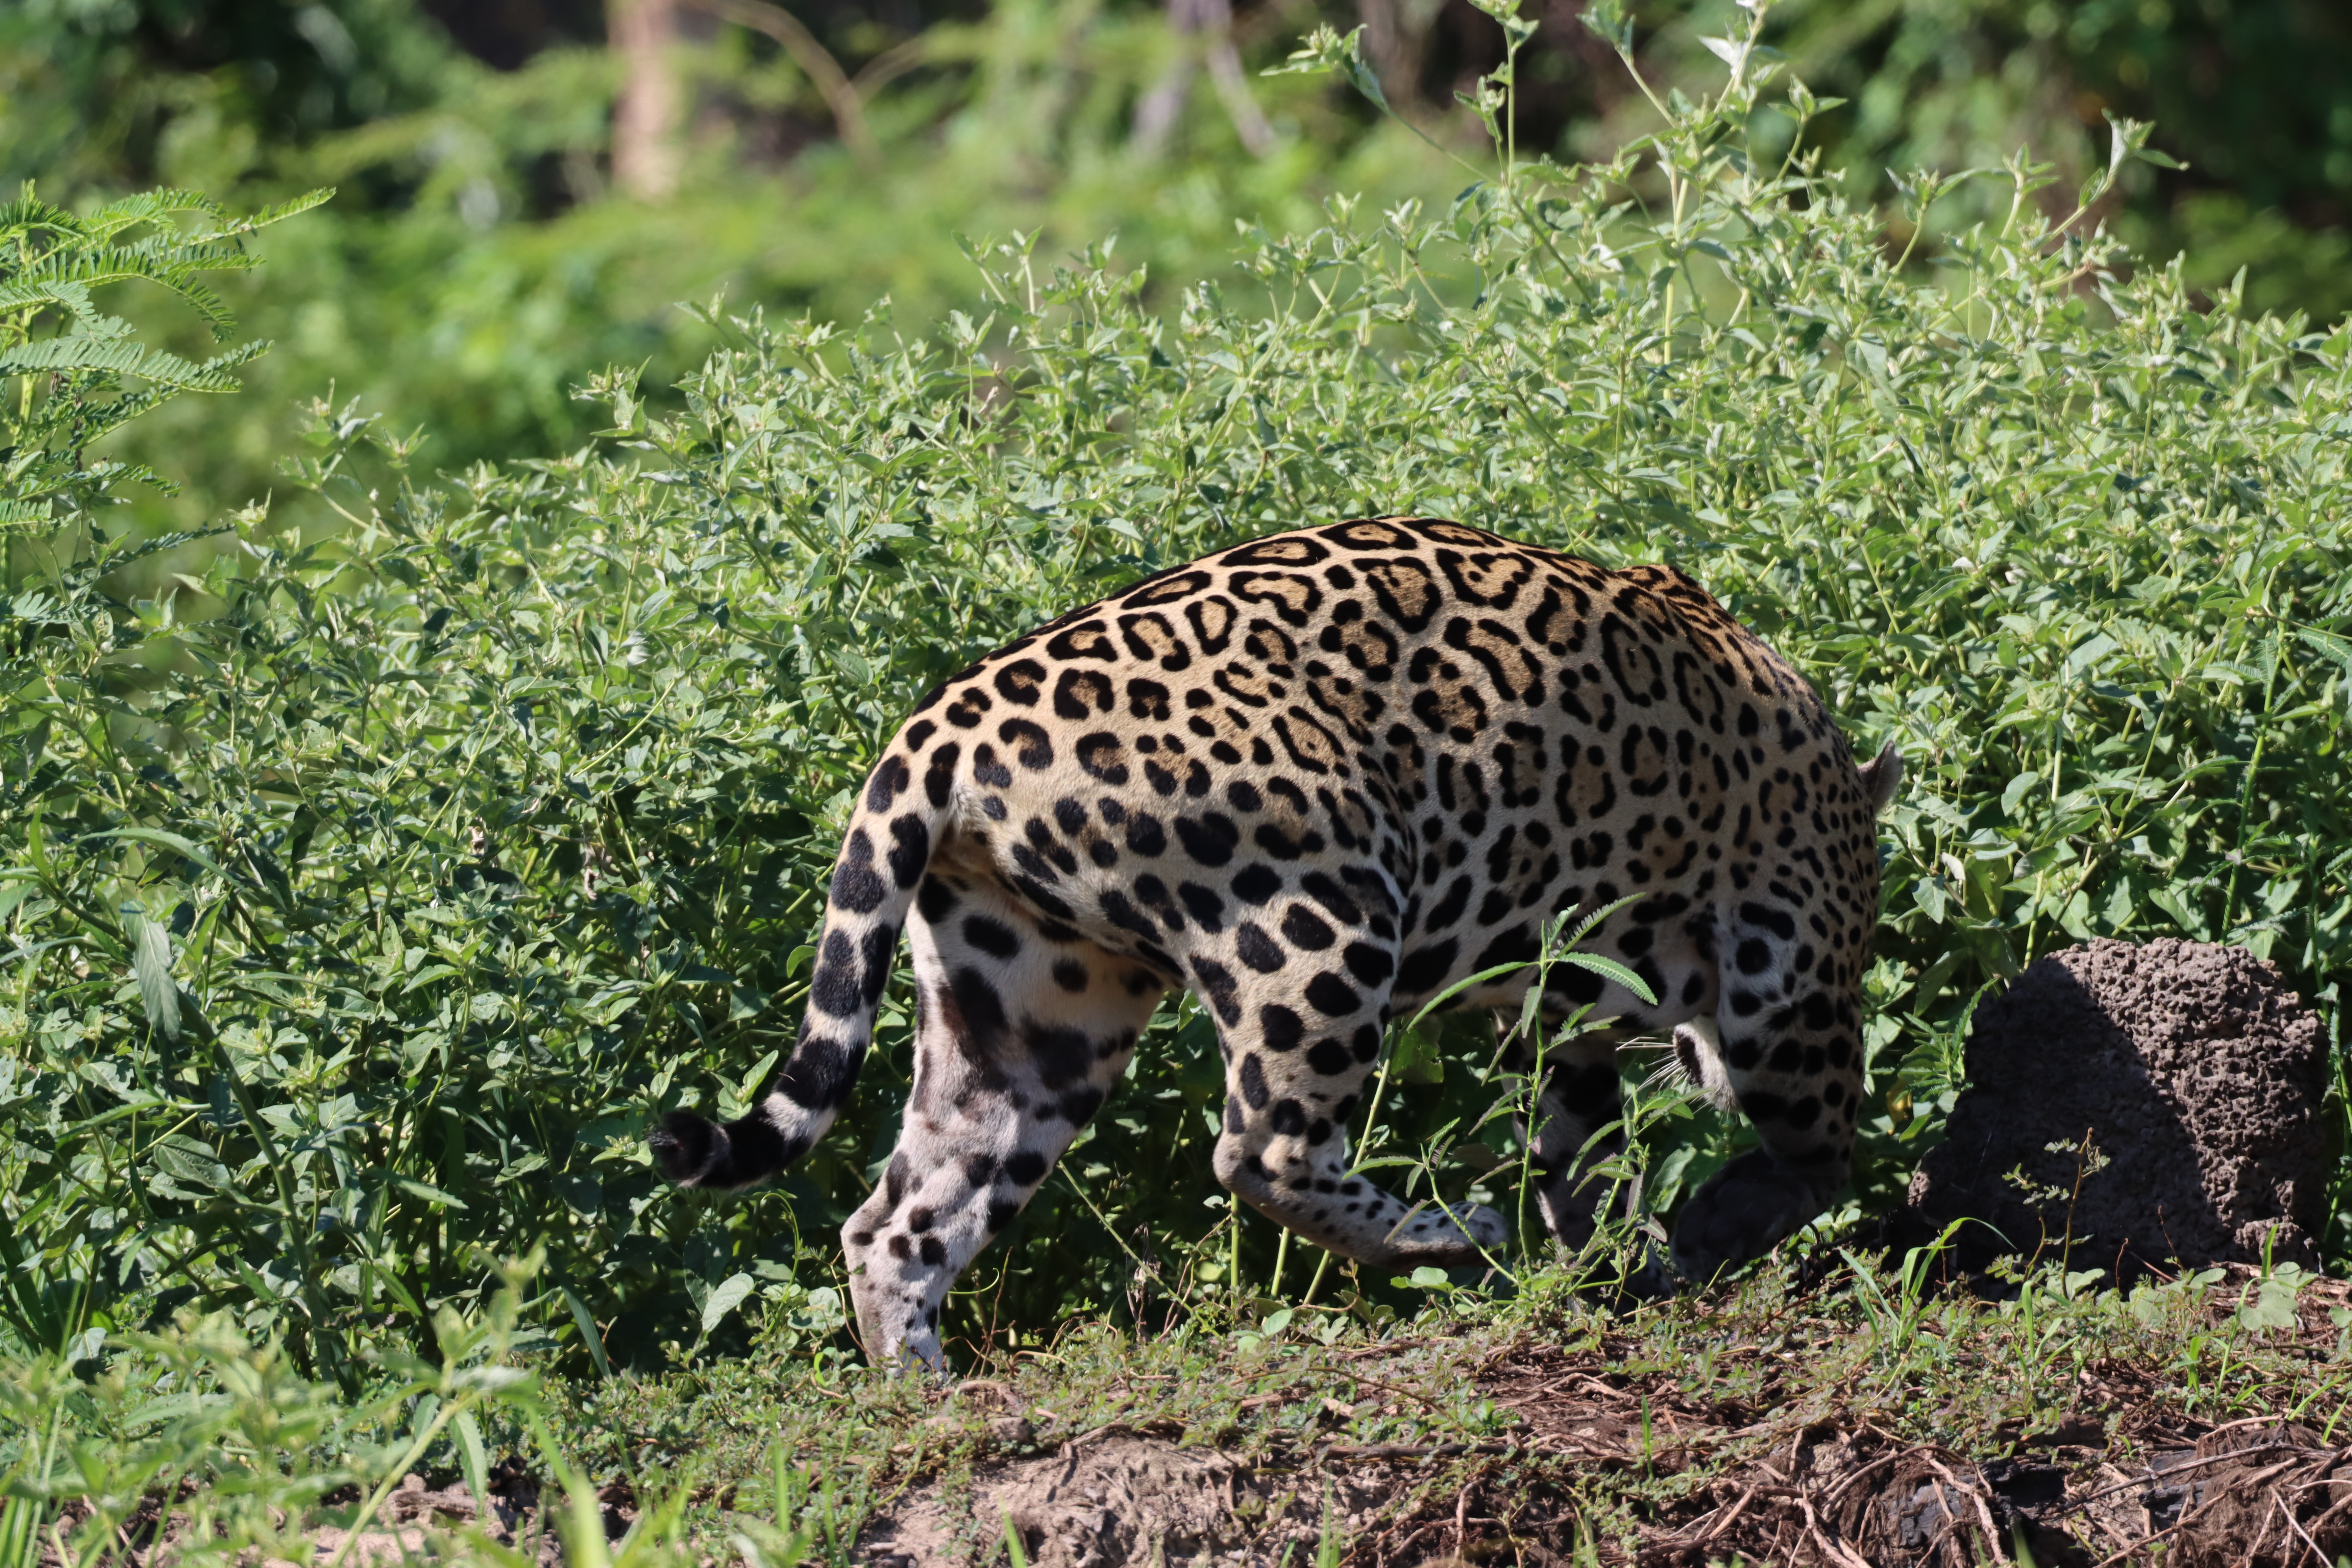
Jaguar: Marcela